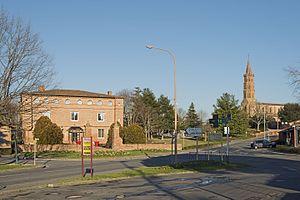
Escalquens est une commune française située dans le département de la Haute-Garonne, en région Occitanie. Elle fait partie de la communauté d'agglomération du Sicoval.